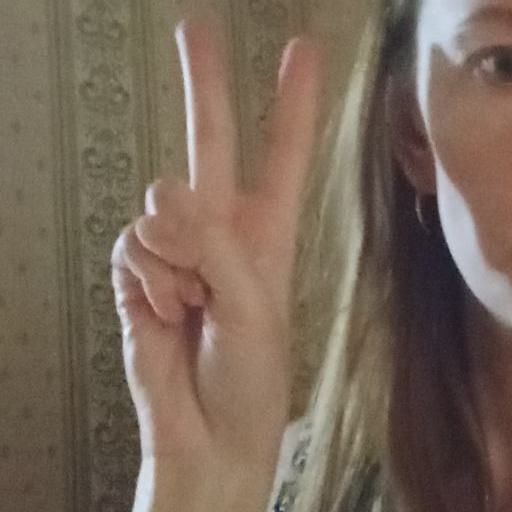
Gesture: peace